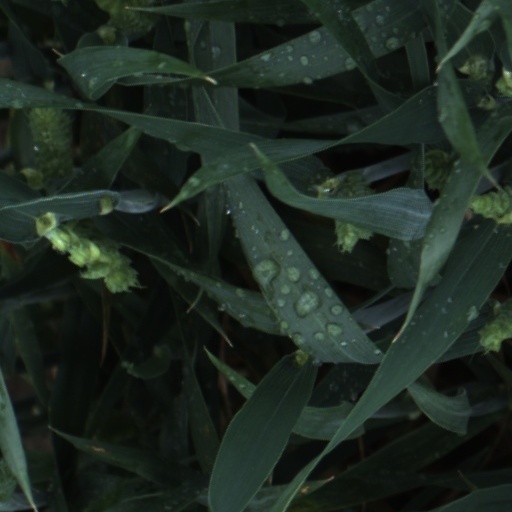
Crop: wheat